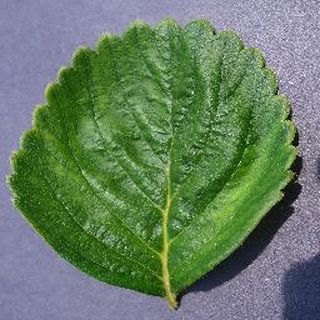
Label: healthy_strawberry